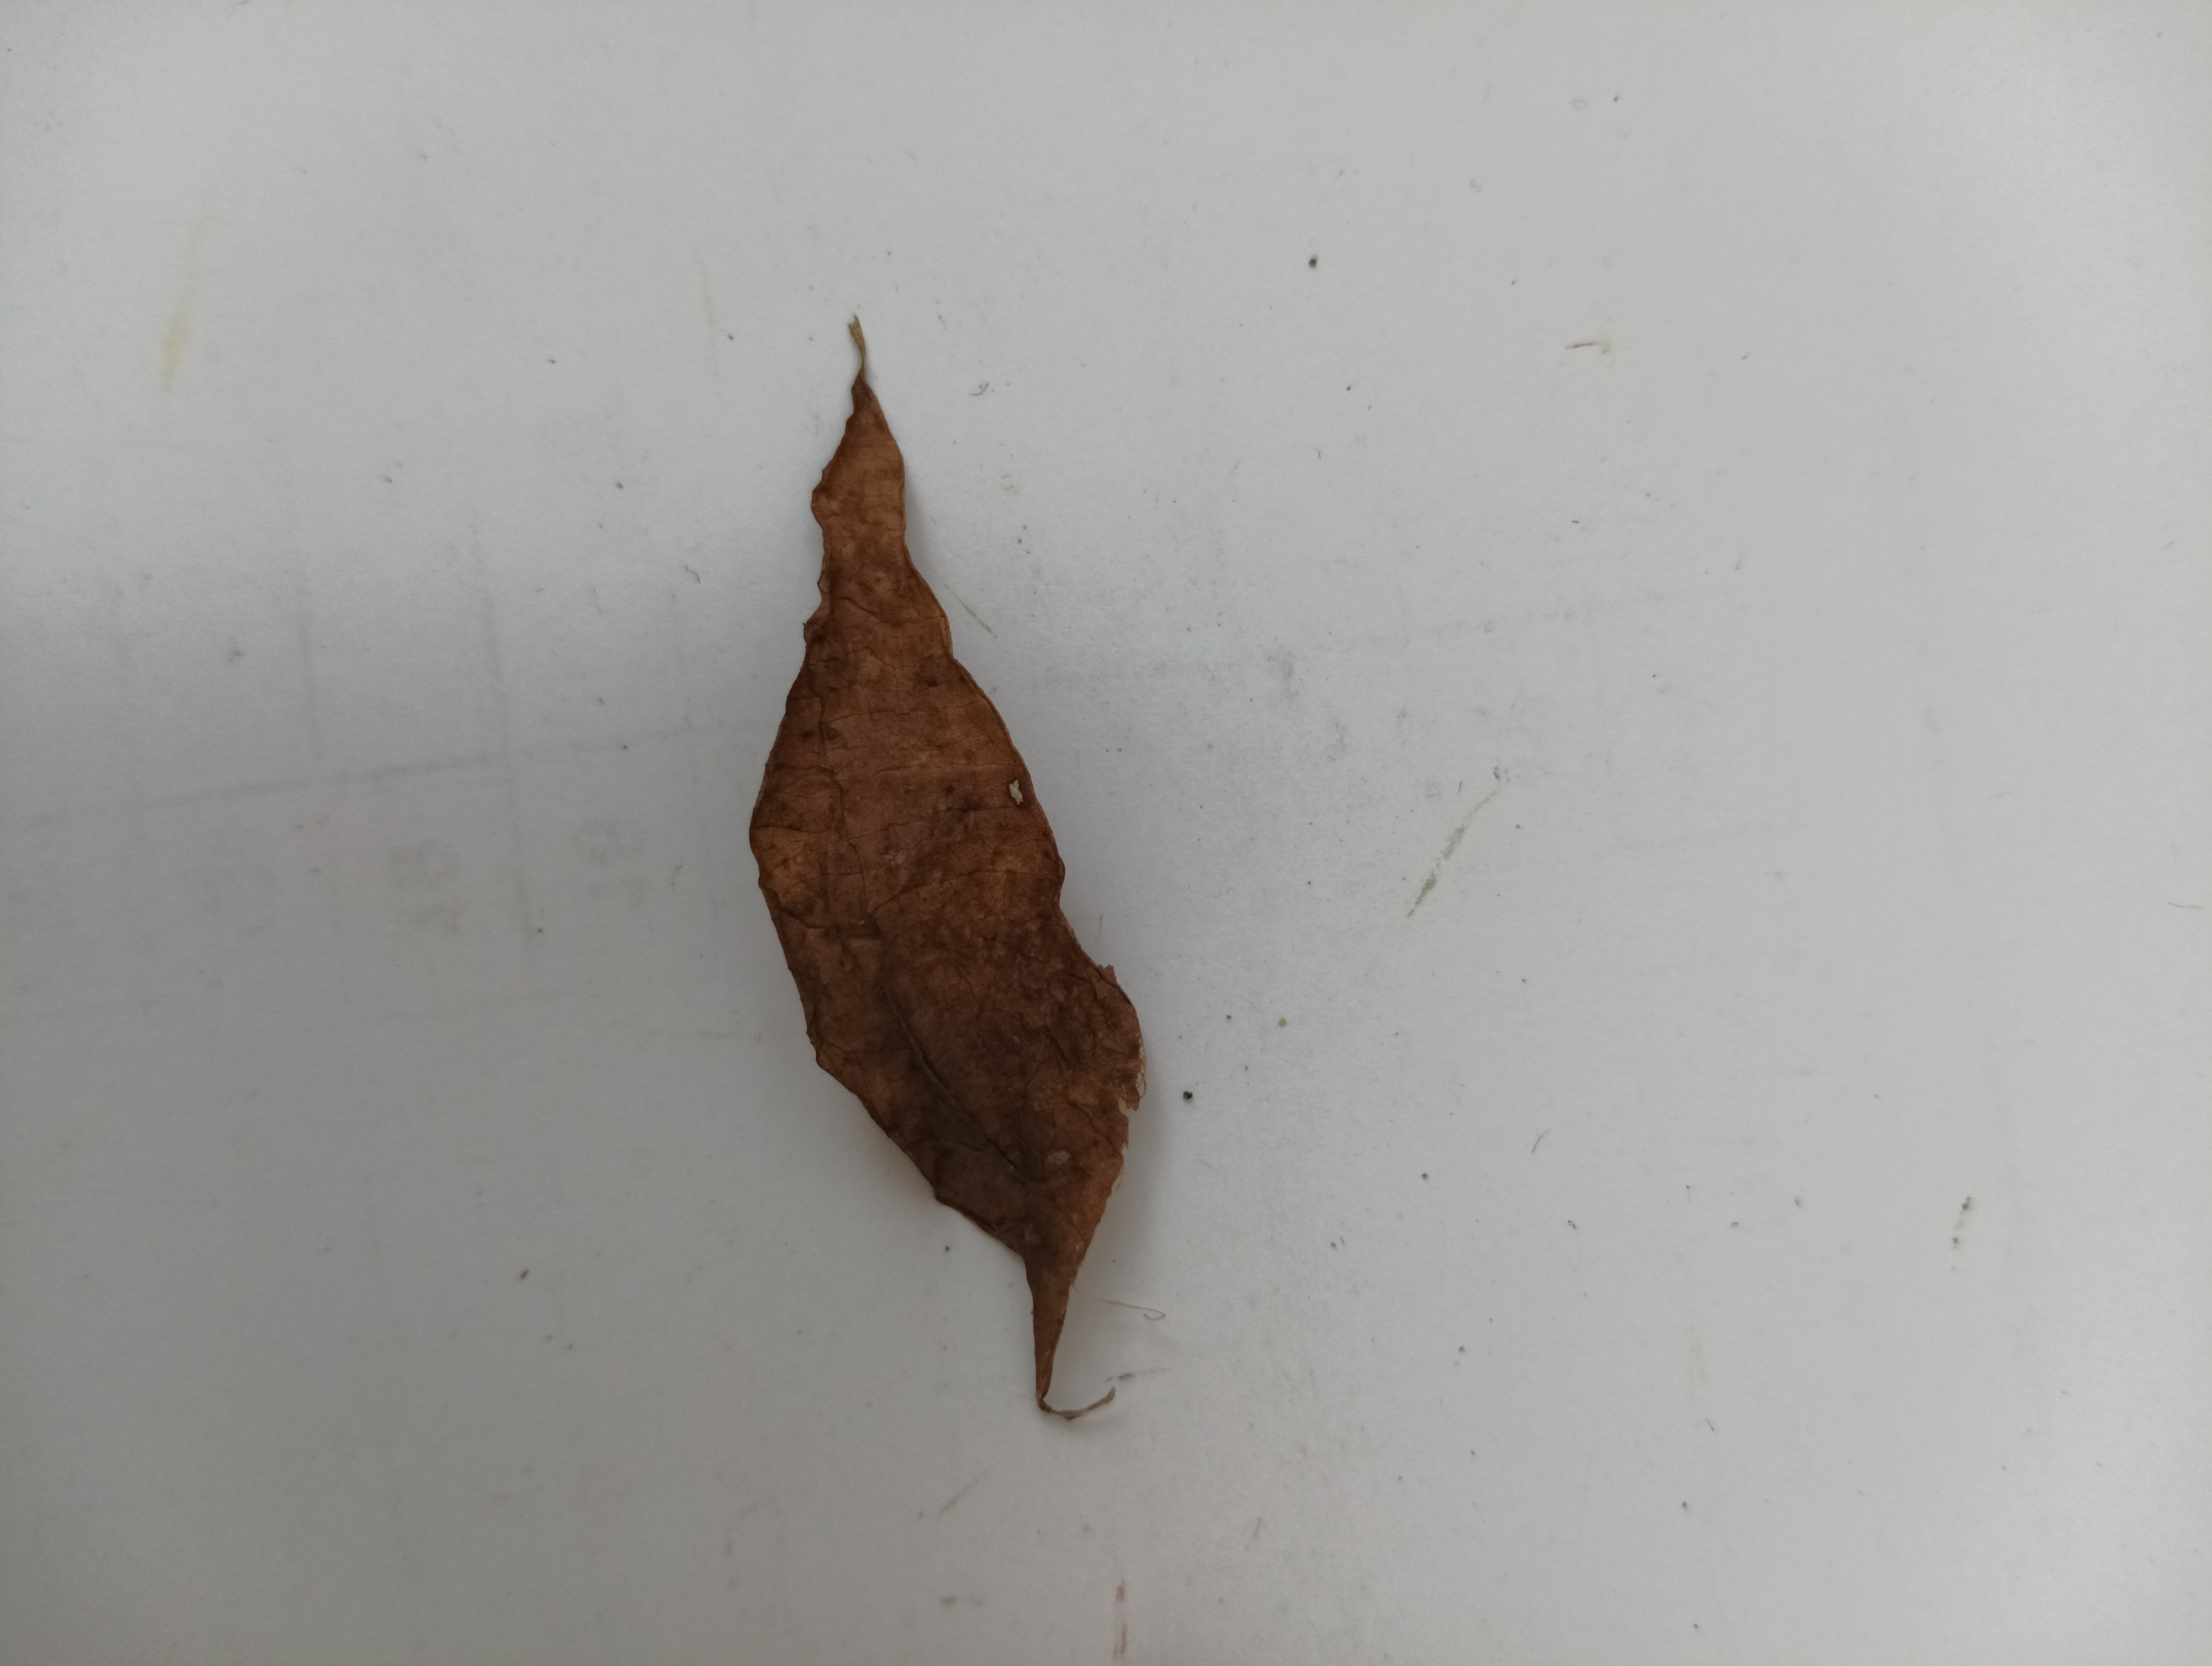
Label: Dry_leaf